John Pozdro

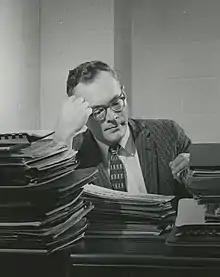
Photo from 1960's

John Walter Pozdro (August 14, 1923January 1, 2009) was an American composer and pedagogue. Baker's Biographical Dictionary of Musicians describes his music as “inherently pragmatic, with tertian torsion resulting in the formation of tastefully enriched triadic harmony, and with asymmetric rhythms enhancing the throbbing pulse of musical continuity.”